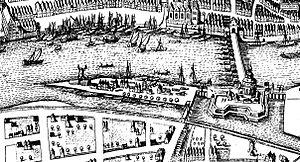
Le Teerhof est une péninsule fluviale d'Allemagne faisant face au centre-ville de Brême, à la confluence de la Weser et de la Kleine Weser. Urbanisée dès le XVIIᵉ siècle, elle est connectée au reste de la ville par plusieurs ponts et passerelles. Elle est essentiellement occupée par des immeubles résidentiels et par le musée d'art moderne de Weserburg.